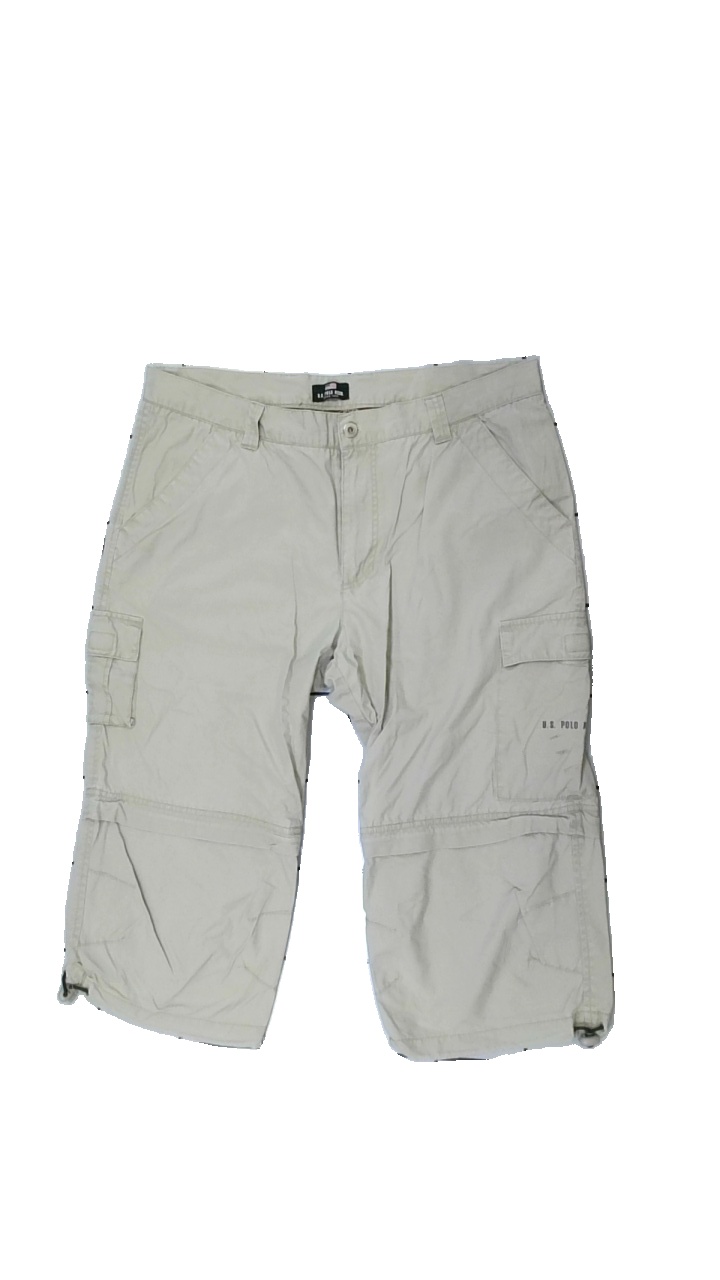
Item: Shorts (Men)
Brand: U.s.p.a
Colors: Beige
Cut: Regular
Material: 100% cotton
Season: All
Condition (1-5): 3
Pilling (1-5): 3
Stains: Minor
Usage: Export
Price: <50